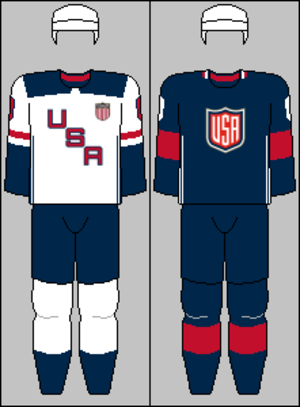
La Coupe du monde de hockey sur glace 2016 est la troisième édition de la Coupe du monde de hockey sur glace. Les précédentes éditions ont eu lieu en 1996 et en 2004. Elle est disputée du 17 septembre au 1ᵉʳ octobre 2016 à Toronto au Canada avec huit équipes. Six d'entre elles sont des équipes nationales alors que les deux dernières sont des sélections : une sélection de joueur américains et canadiens de moins de 23 ans et une sélection de joueurs européens dont l'équipe nationale ne participe pas.